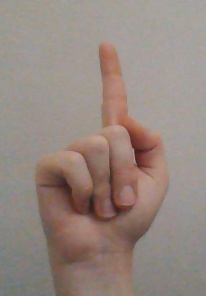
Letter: bb